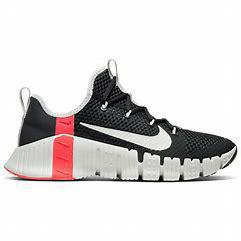
Brand: Nike
Model: Free Metcon 3